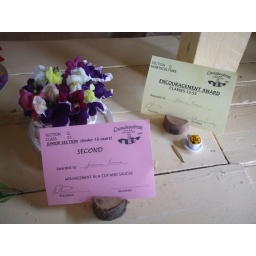
Jasmine's flower arrangements in cup and saucer